Tampere Bus Station

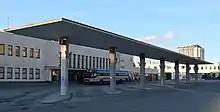
The bus station pictured in November 2021

The Tampere Bus Station is a bus station in the city center of Tampere, Finland, located in the Ratina district along the Hatanpää Highway. It takes about 20 minutes by bus to Tampere Airport from the bus station. The bus station, designed by and Bertel Strömmer, representing functionalist architecture, was completed in 1938, and is now a protected cultural site as well as an architectural attraction. When completed, it was also the largest bus station in the Nordic countries.